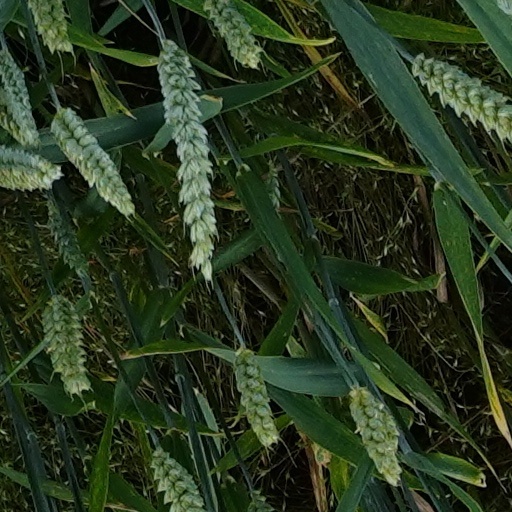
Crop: wheat